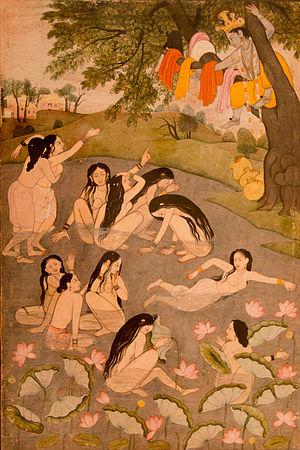
Krishna est une divinité centrale de l'hindouisme. Dans la plupart des traditions hindoues, il est le huitième avatar de Vishnou. Pour les tenants du Gaudiya Vaishnavisme, il représente la divinité suprême à l'origine de toutes les autres. Krishna est la divinité la plus vénérée de l'Inde à l'origine de nombreuses sampradaya bhakta dédiées à son adoration.